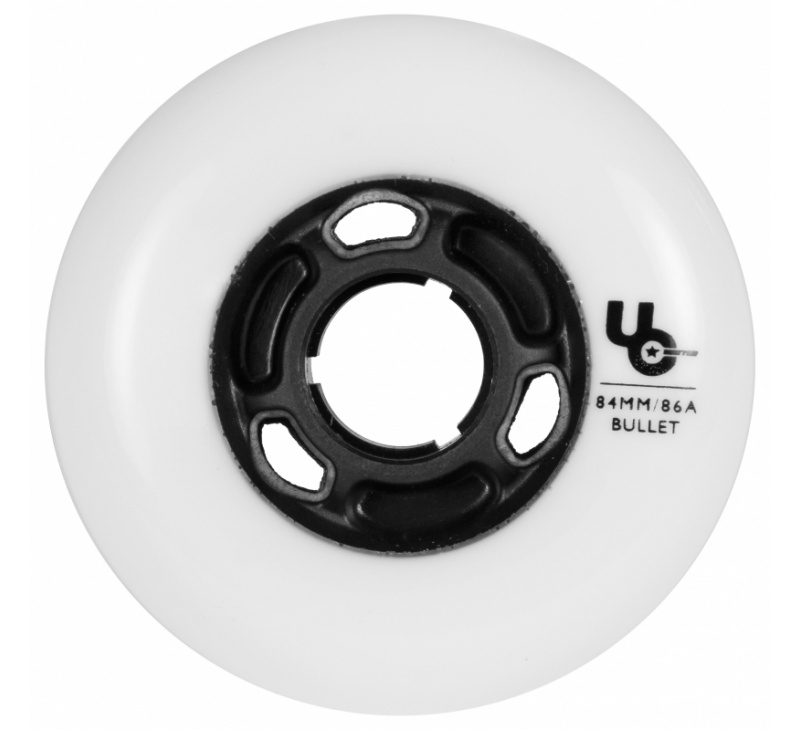
Undercover Wheels Team 84mm 86a EACH
Brand: Undercover
Product Code: 406189 Team 84 mm 86A Undercover (UC) is the leading urban, freestyle and aggressive aftermarket wheel brand. Whether you are grinding, sliding, jumping or just cruising, UC has you covered. Made from the finest American PU to create fast rolling, but incredibly abrasion resistant wheels. The PU is bonded to a strong hub to give you a solid and stable platform. The UC team wheel is 84mm, flat profile and 86A.
Category: Sporting Goods > Outdoor Recreation > Inline & Roller Skating > Inline Skate Parts > Inline Skate Wheels